Sultanate of the Geledi

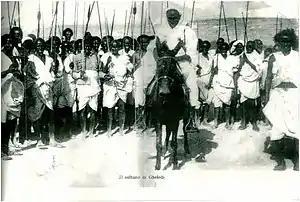
Sultan Osman Ahmed (mounted) and his mamluk soldiers

The Sultan would have a regular guard consisting of armed slaves to protect him from those who wished harm. The "Ul Hay" would be his intermediaries between the Geledi sub lineages and received his directions and intentions on matters. The symbol of the Sultan's authority was his turban. It would be placed on his head by leading elders of the Abiikarow lineage.